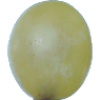
Label: Grape White 1